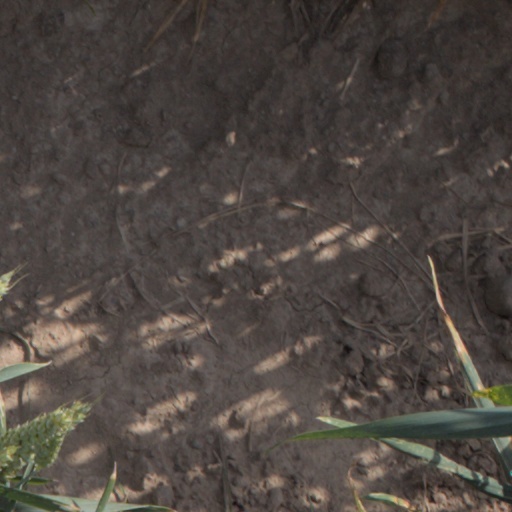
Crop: wheat